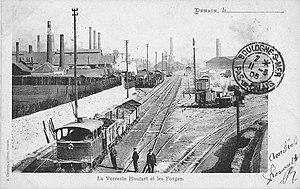
Verrerie Houtart de Denain
La verrerie Houtart de Denain dans le département du Nord est fondée en 1870